The Black Panther's Cub

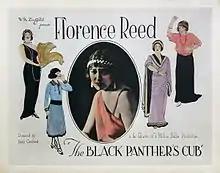
Film poster

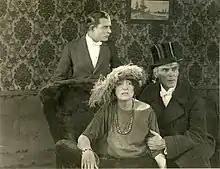
Still photo from the film, with Florence Reed, Earle Foxe, and Norman Trevor

The Black Panther's Cub is a 1921 American silent melodrama film produced by William K. Ziegfeld, Florenz Ziegfeld's younger brother. It stars stage actress Florence Reed in her last silent screen portrayal where she plays multiple roles. It is a lost film.